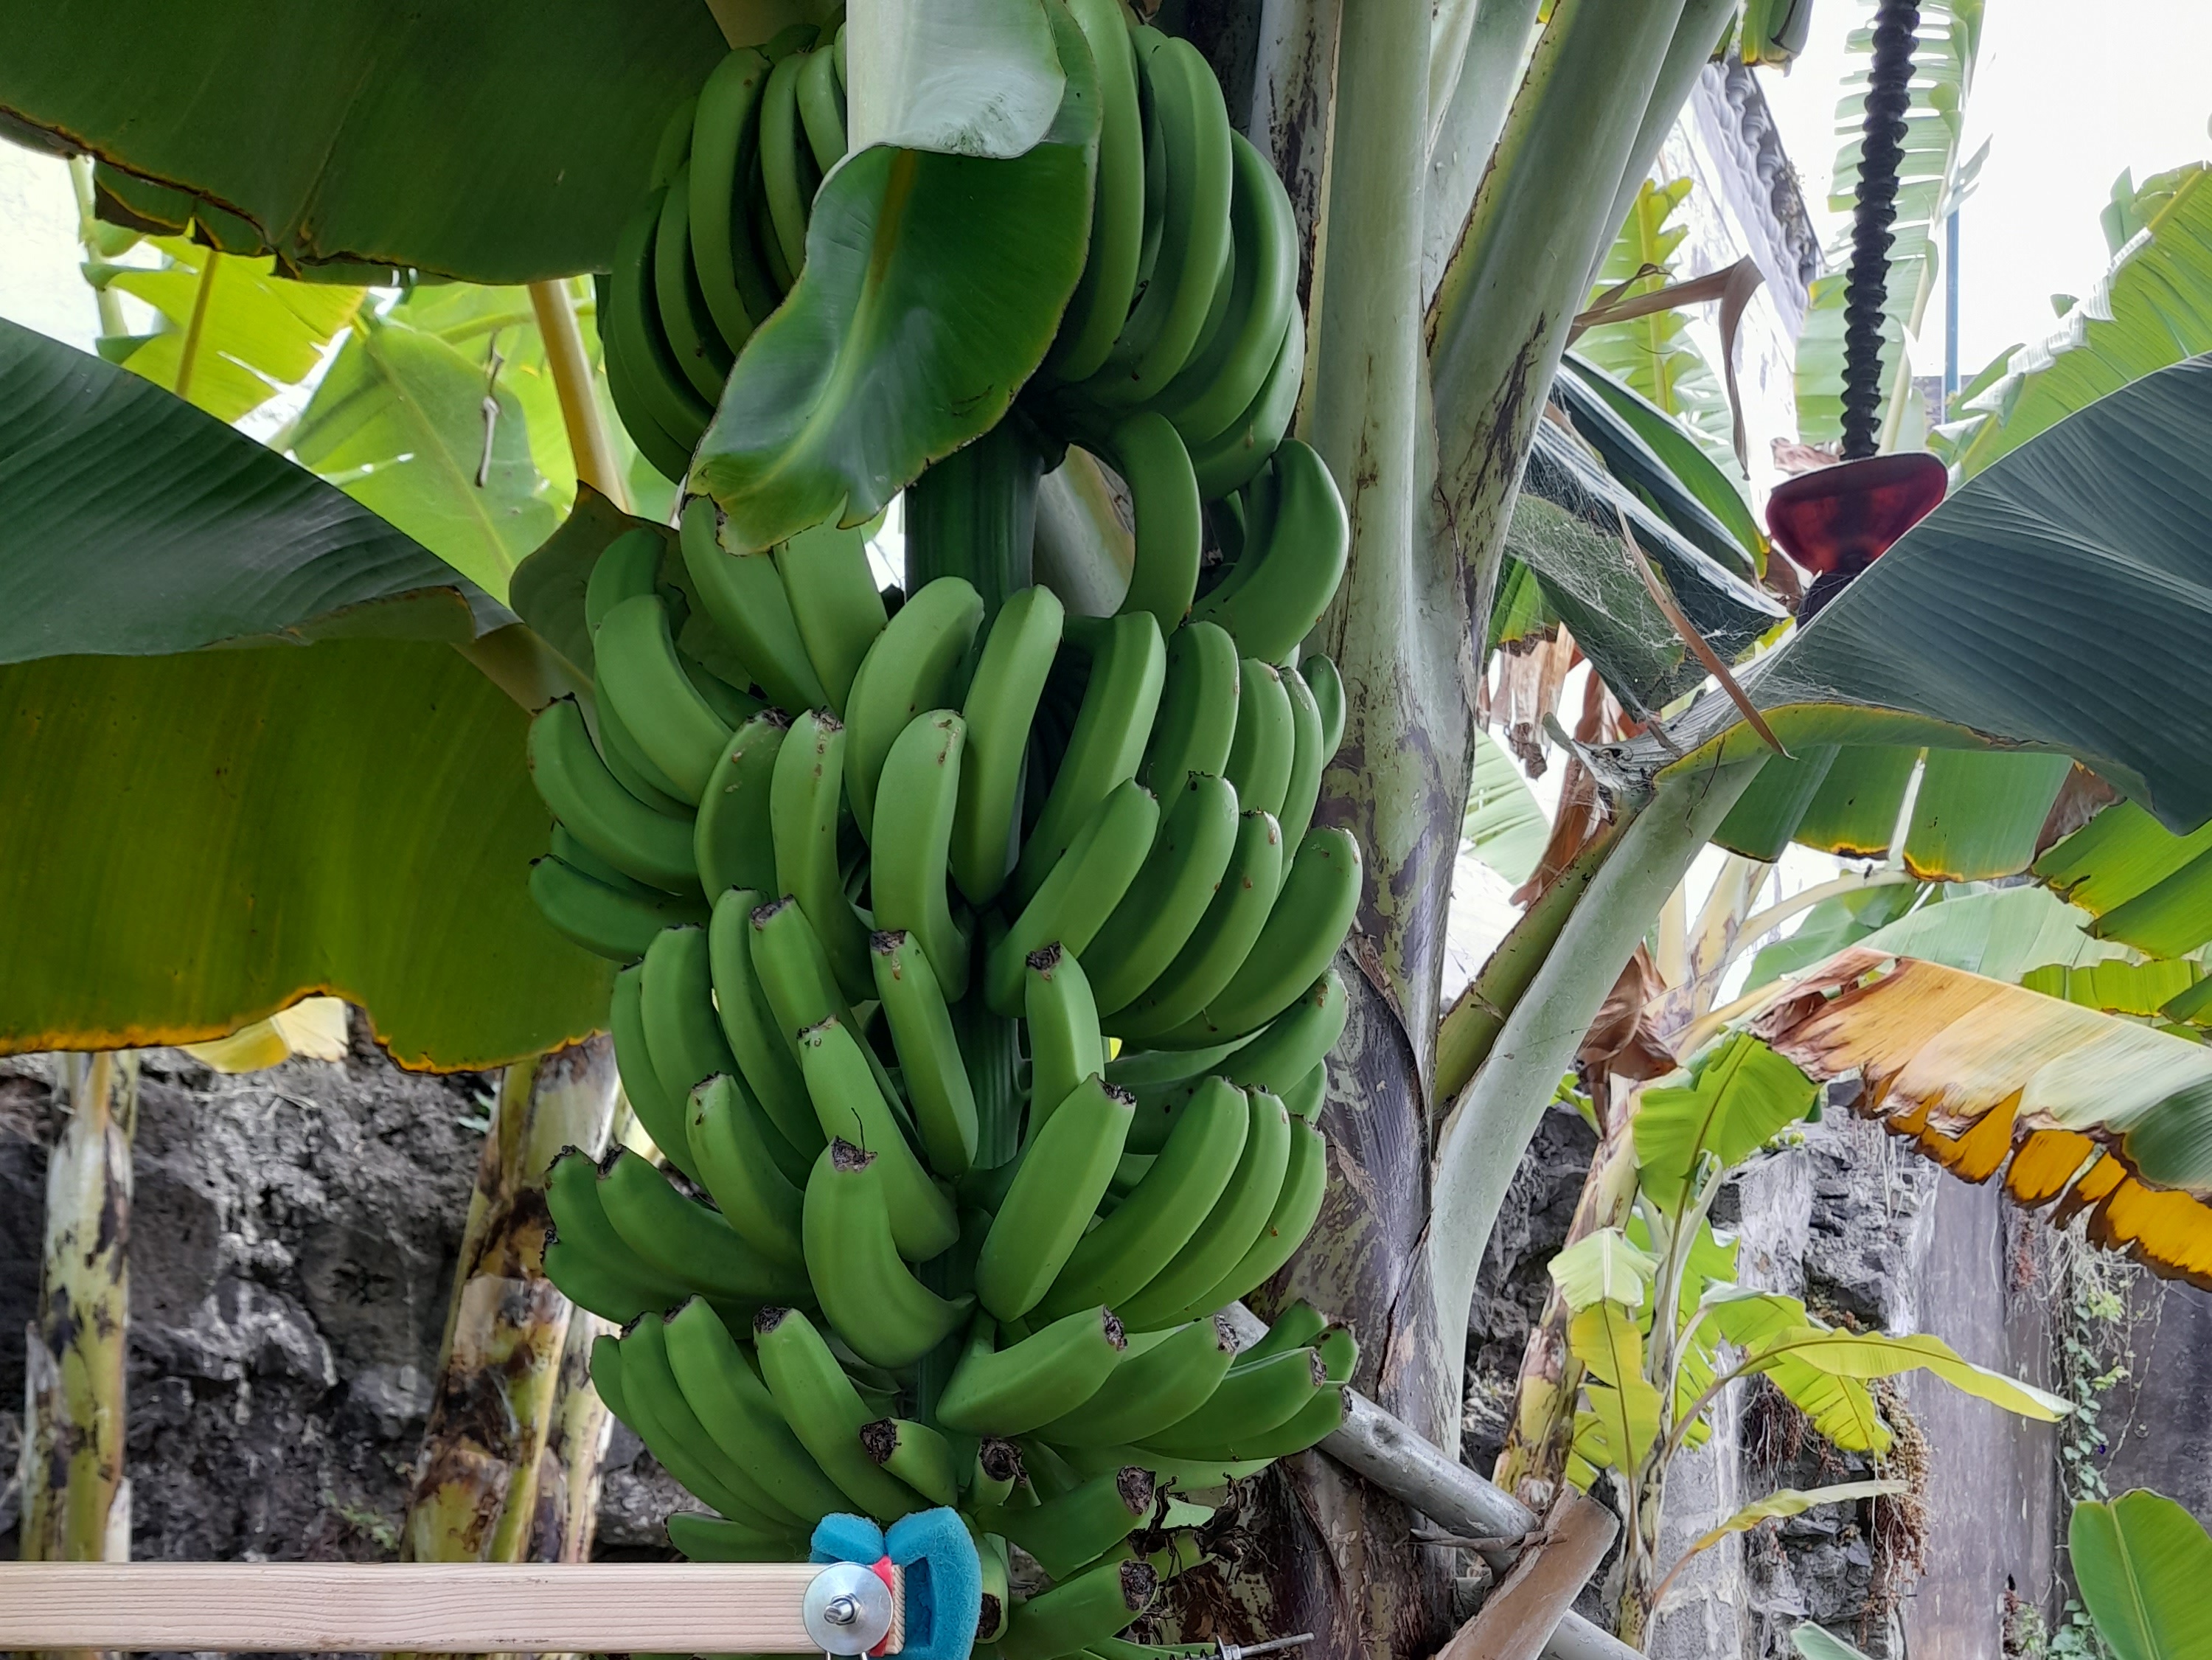
Label: Keep